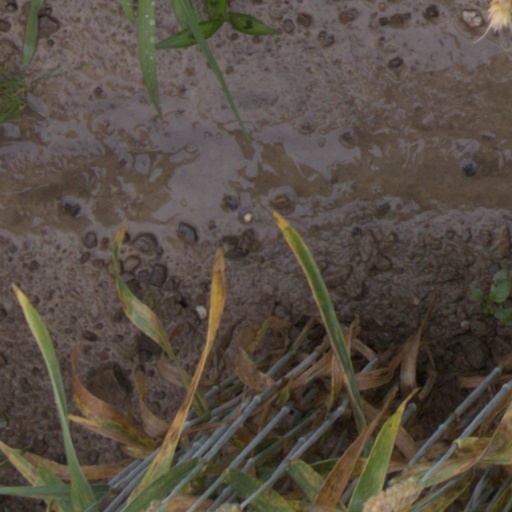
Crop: wheat